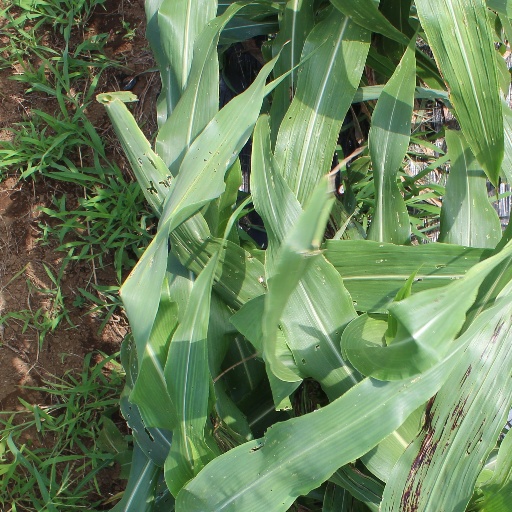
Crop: sorghum